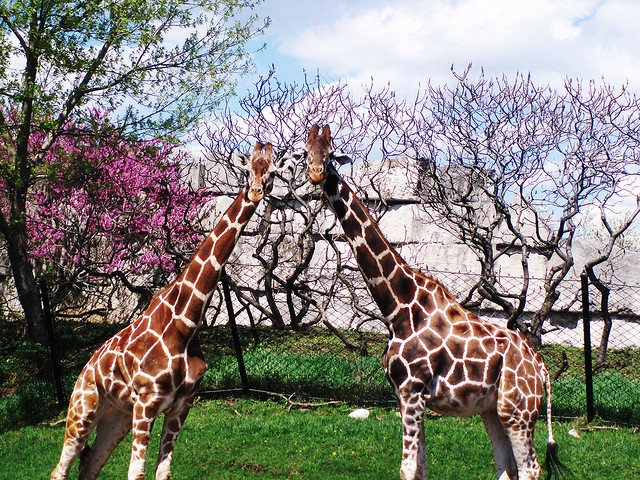
Two giraffes posing together near a floral tree for a picture.
Two giraffes are standing by a fence and some trees.
Two giraffes standing side by side in the grass .
two giraffes looking at the camera and some pink flowers
Two giraffes looking forward in sequence as their picture is taken.